Andrej Hryc

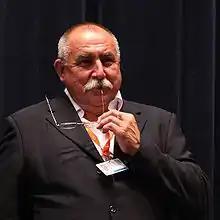
Hryc in 2009

Andrej Hryc (30 November 1949 – 31 January 2021) was a Slovak actor. He appeared in more than fifty films since 1976.